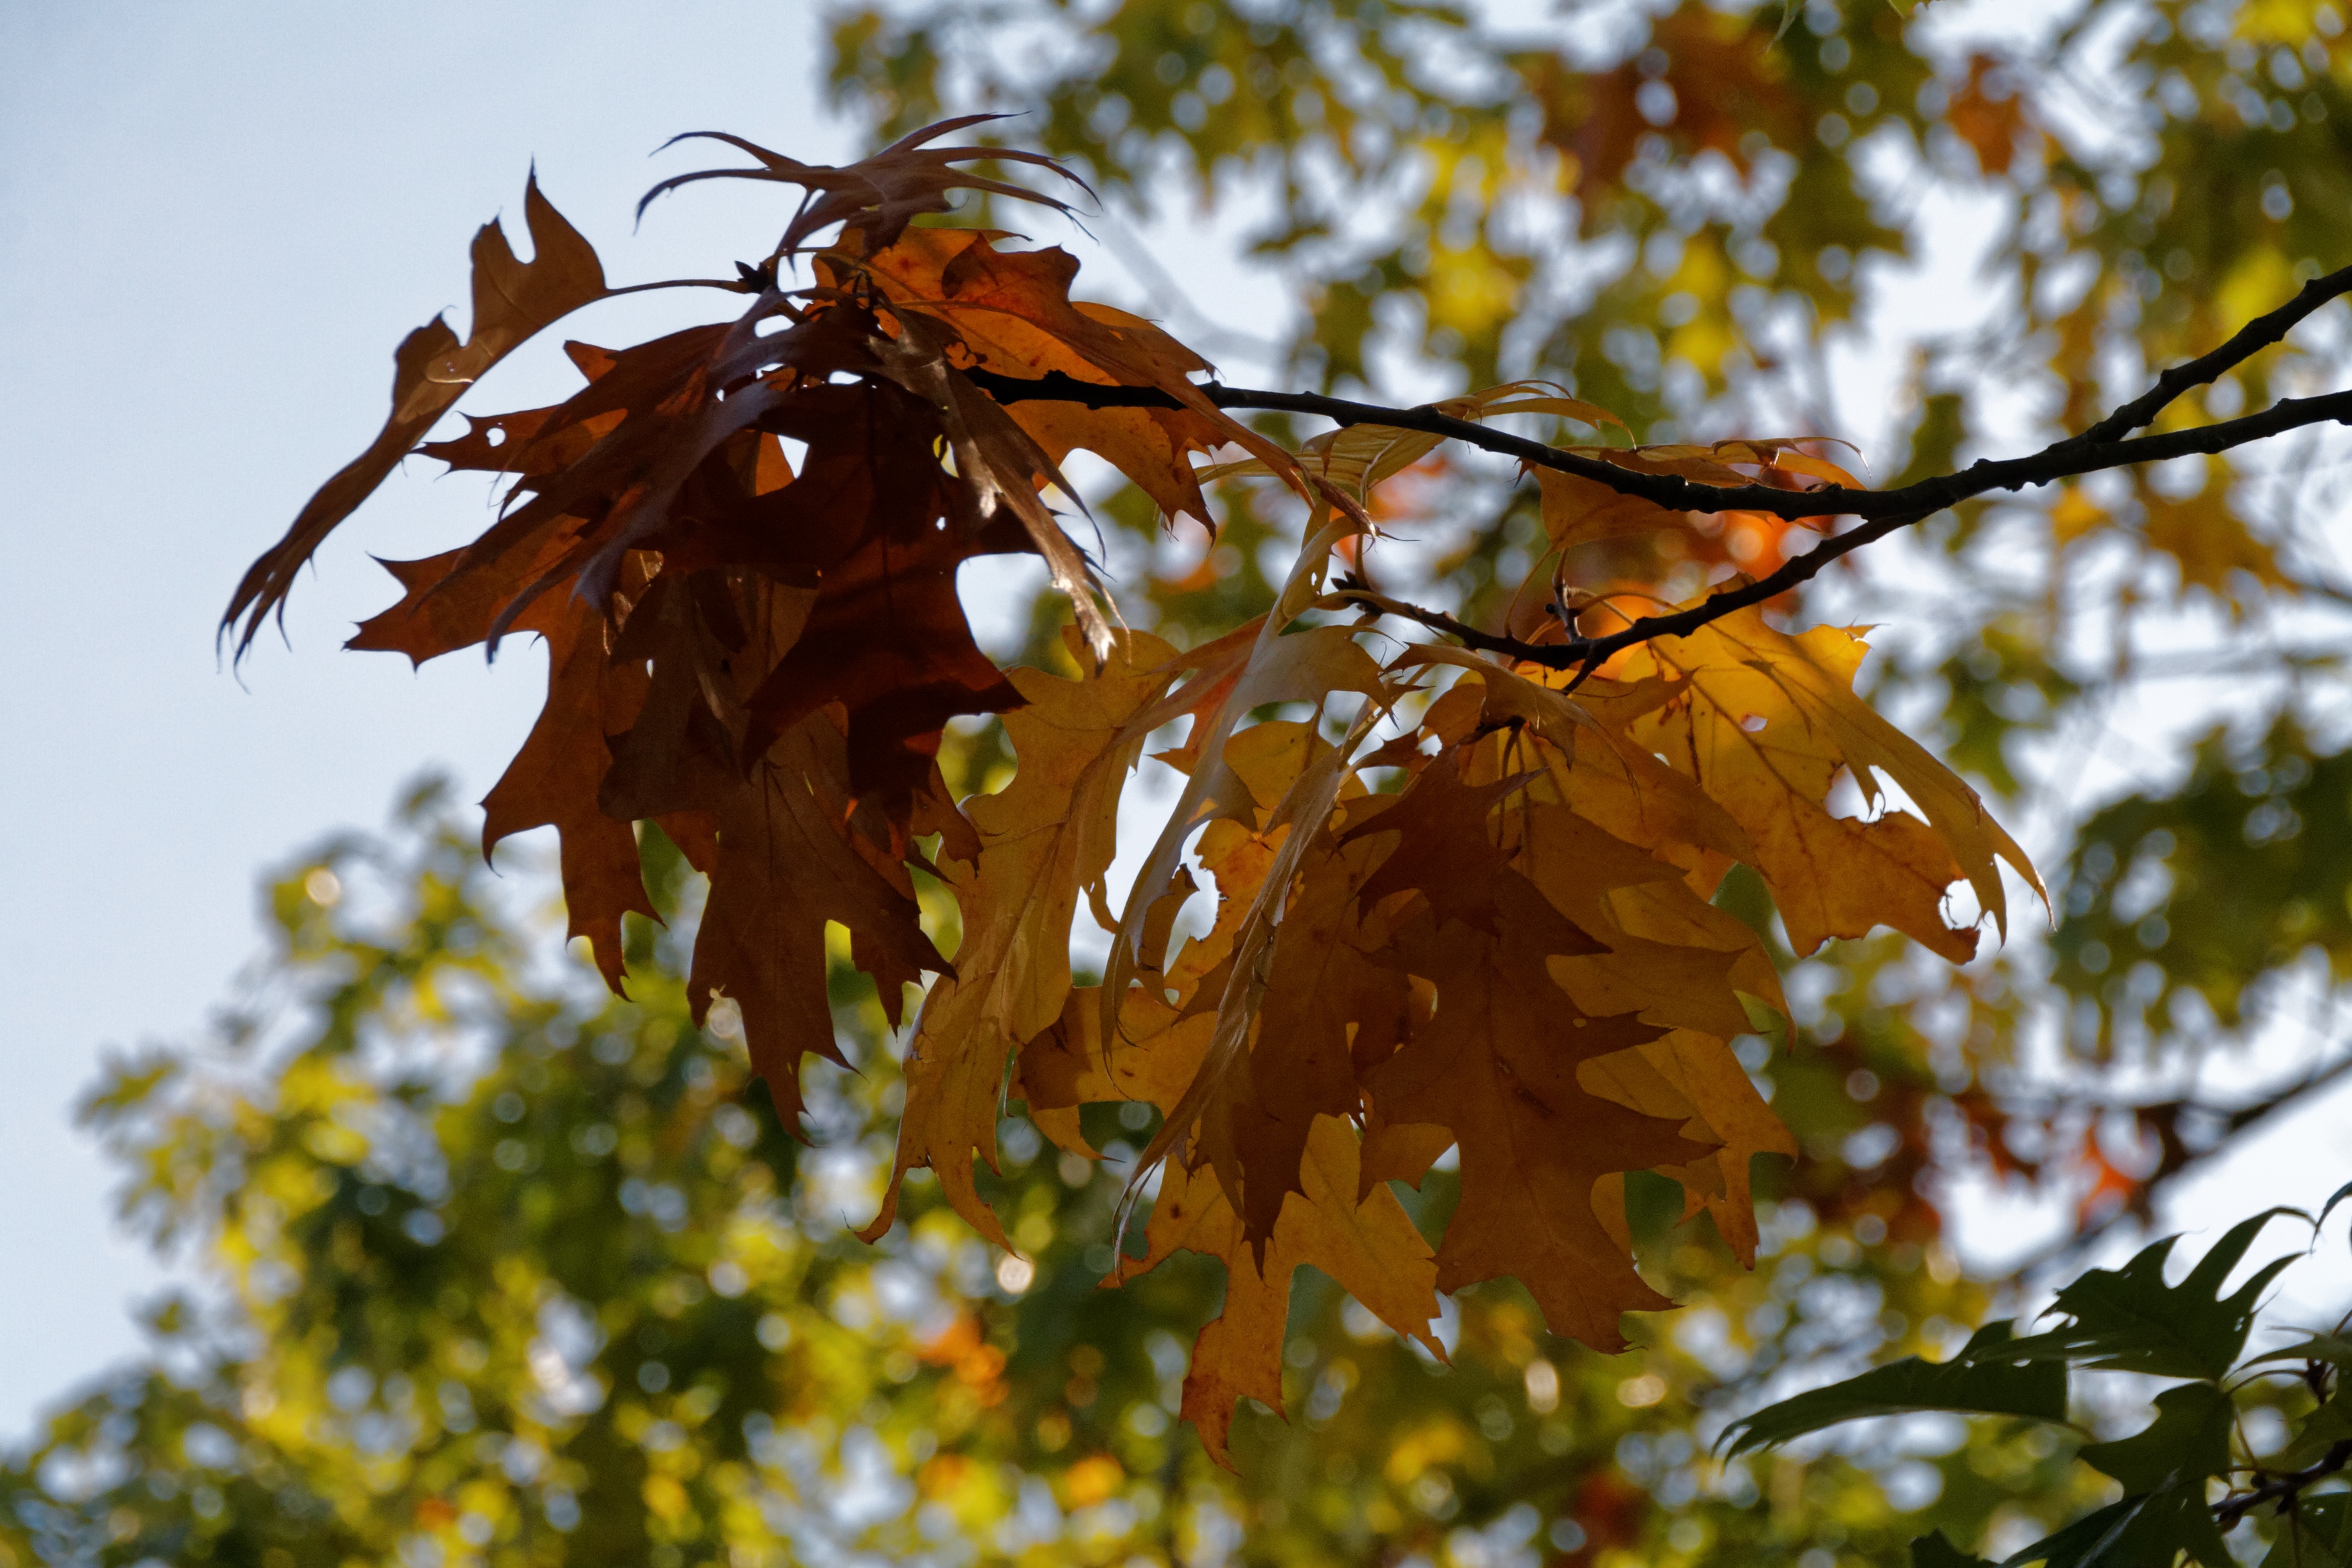
tree, nature, branch, plant, sunlight, leaf, flower, autumn, botany, season, maple tree, aesthetic, leaves, deciduous, fall color, fall foliage, flowering plant, woody plant, land plant